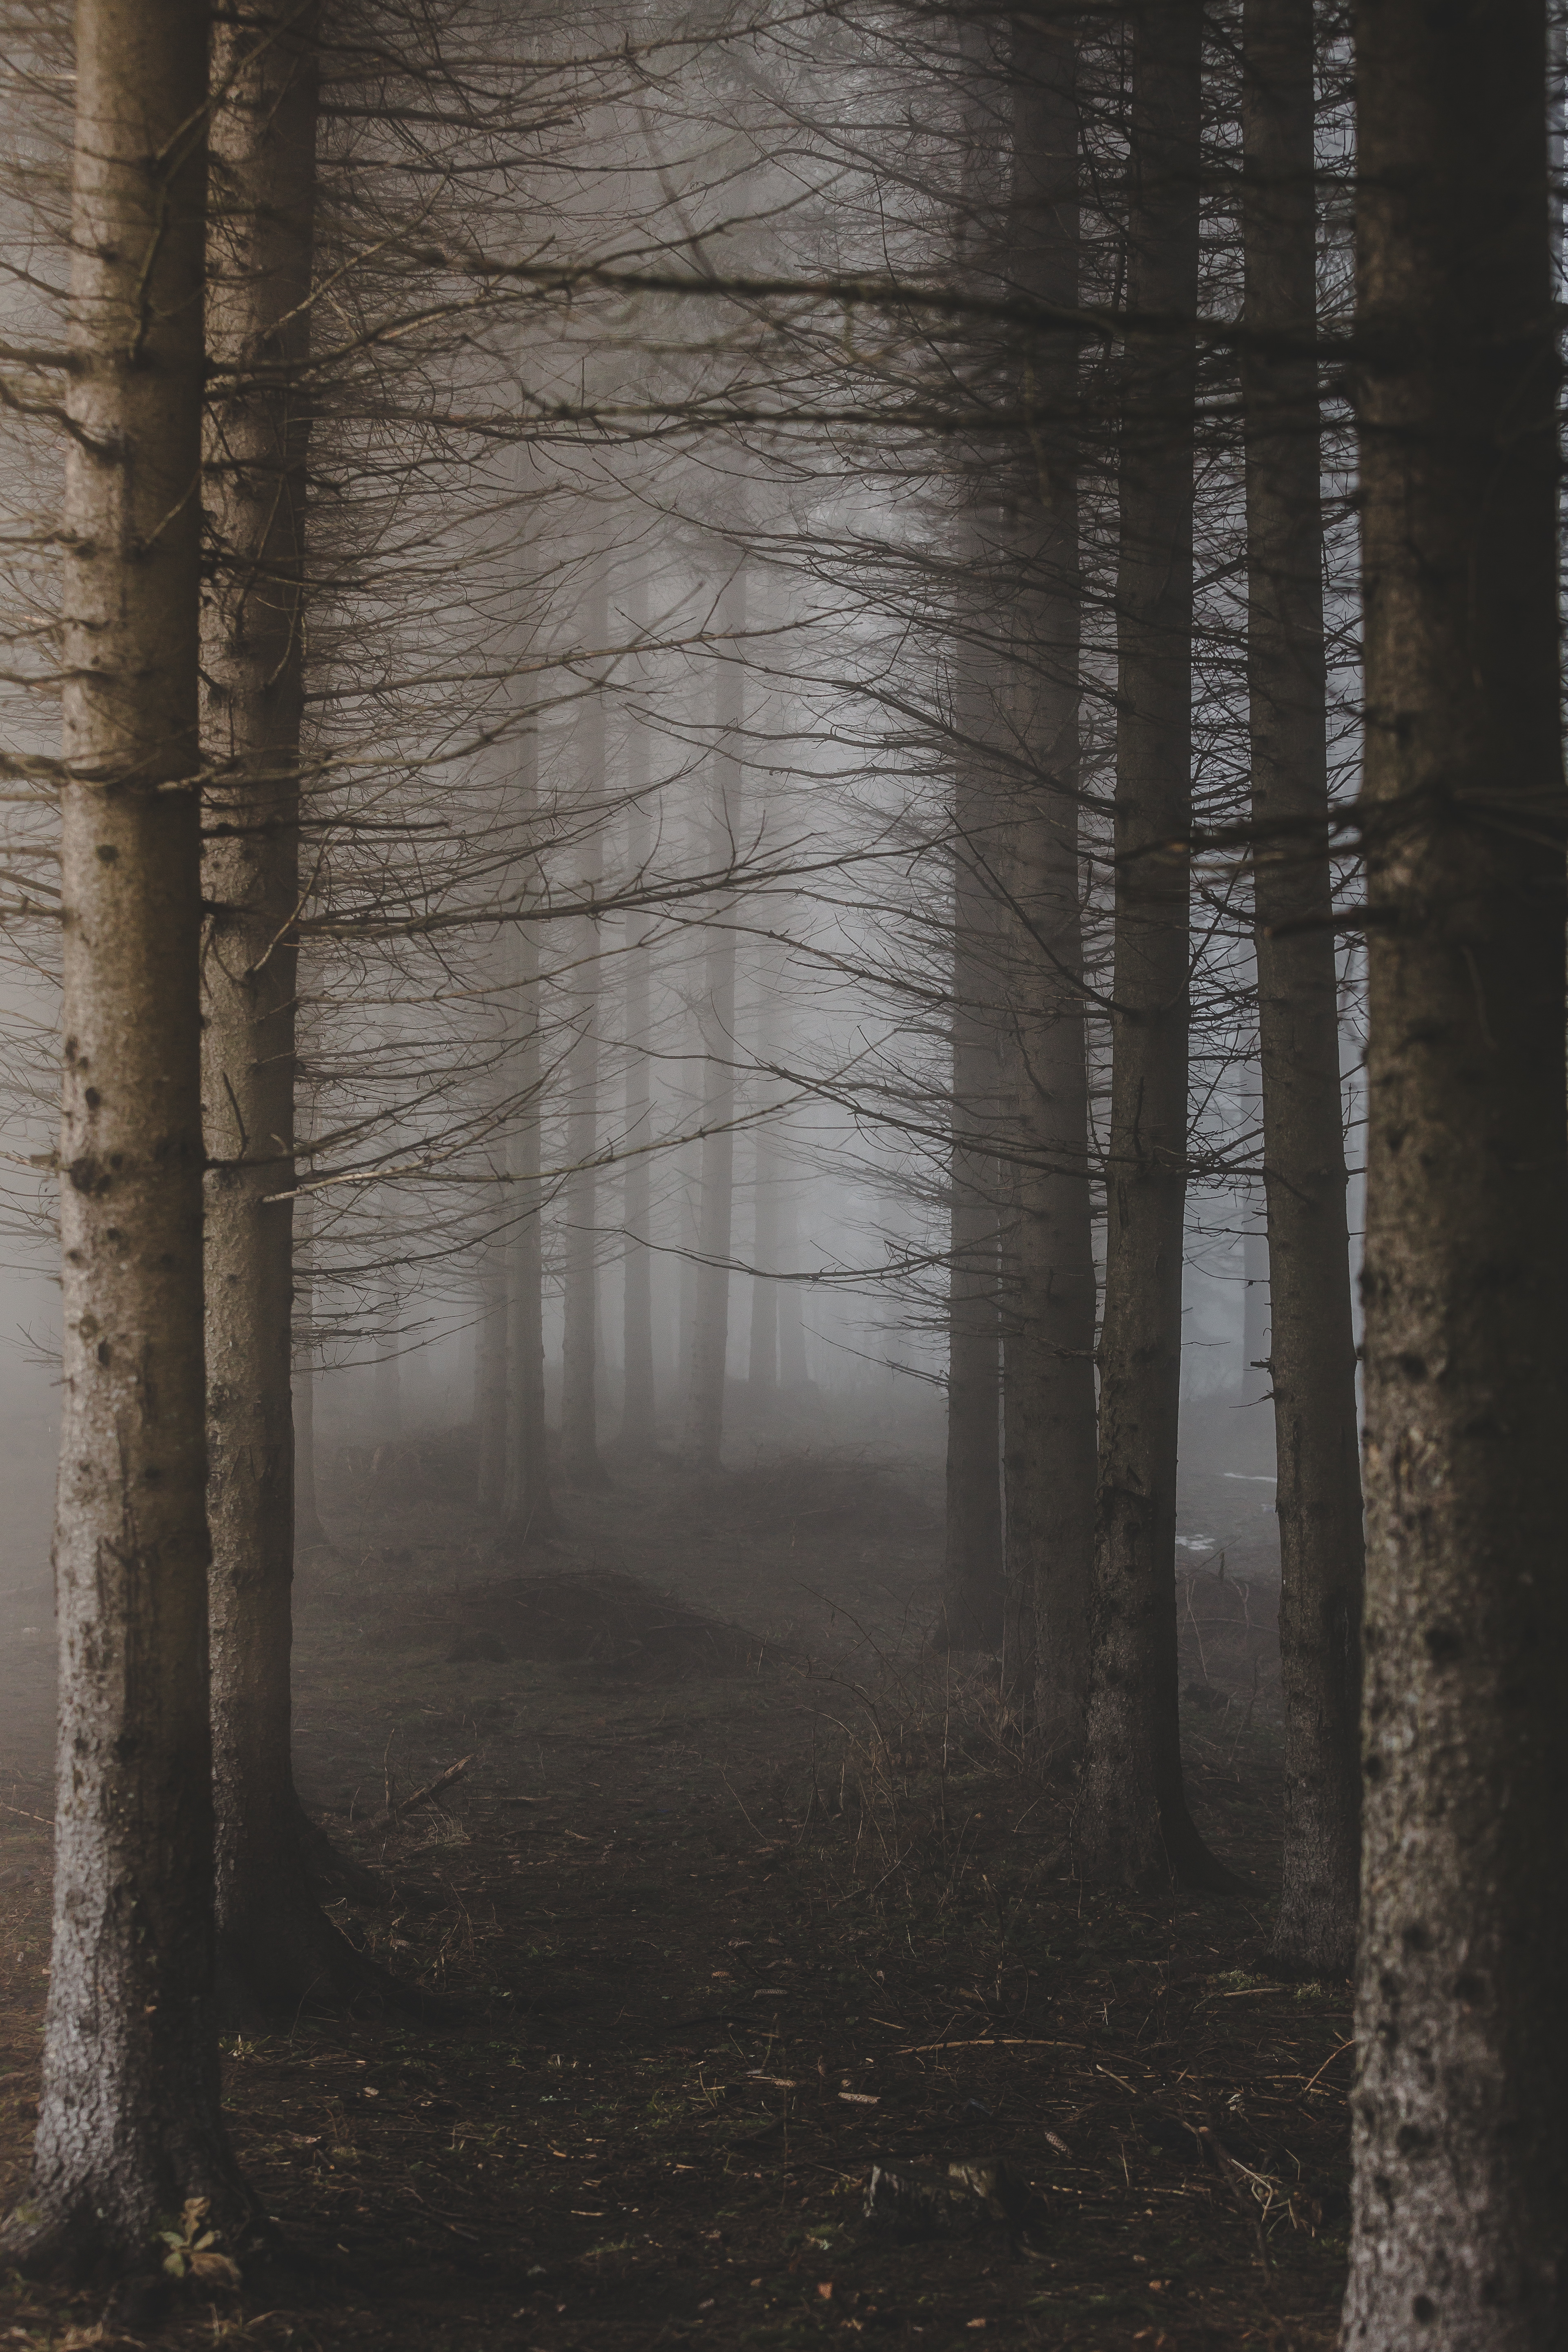
tree, nature, forest, winter, light, wood, fog, mist, sunlight, morning, texture, reflection, weather, darkness, habitat, natural environment, atmospheric phenomenon, woody plant